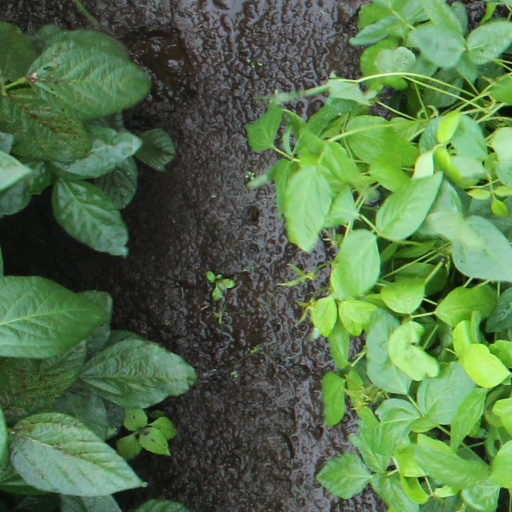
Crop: soybean